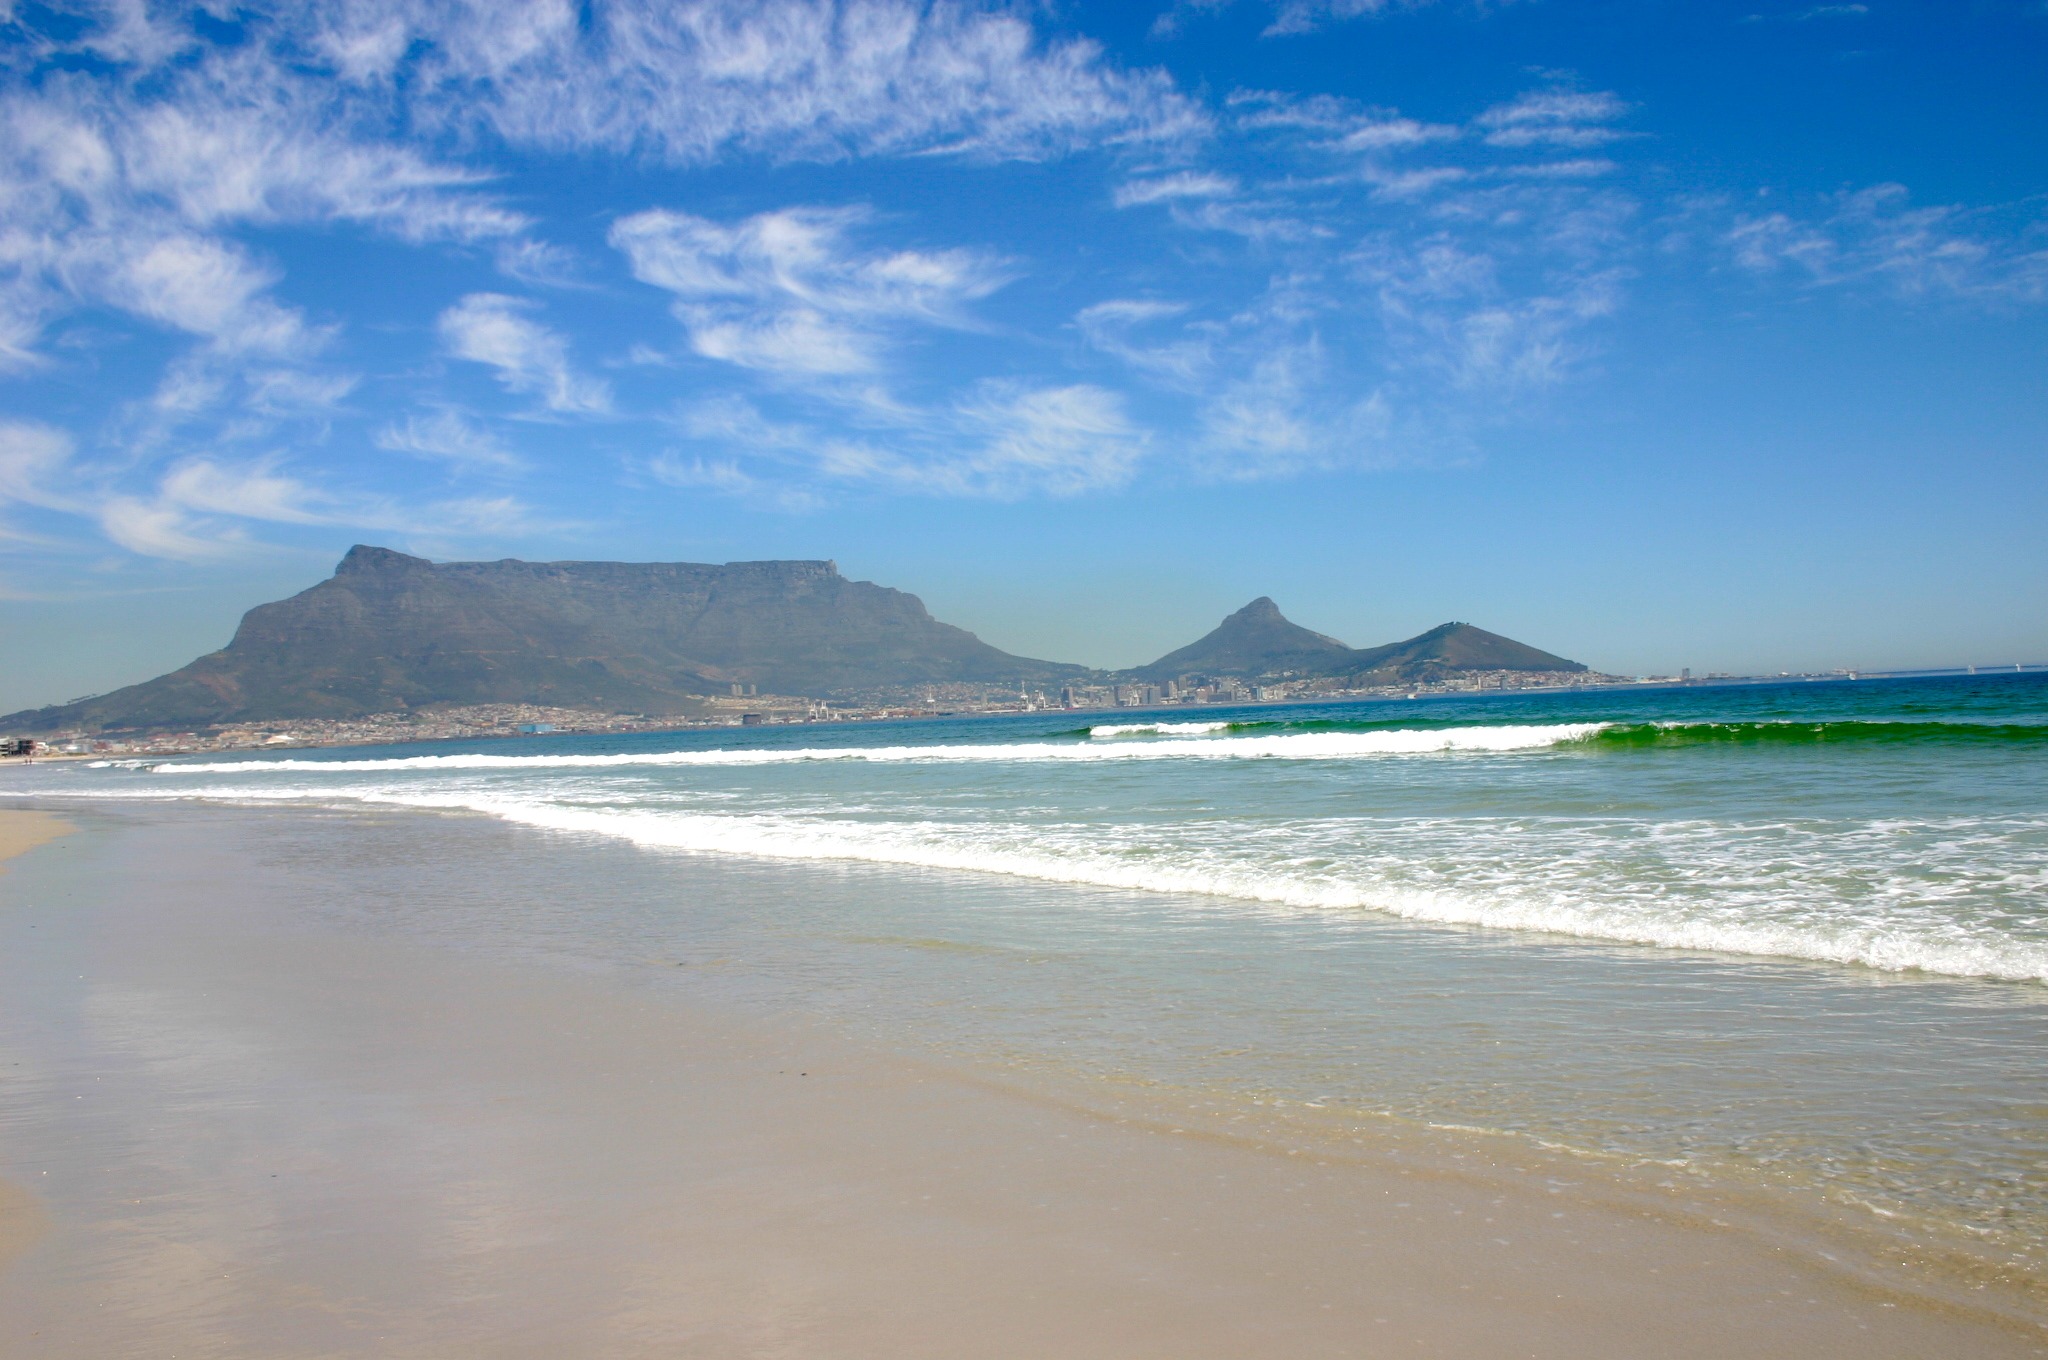
beach, sea, coast, sand, ocean, horizon, shore, wave, vacation, bay, table mountain, body of water, cape, cape town, wind wave